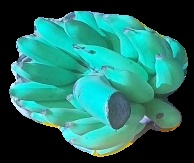
Variety: elakki-bale
Grade: grade2